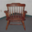
Label: chair